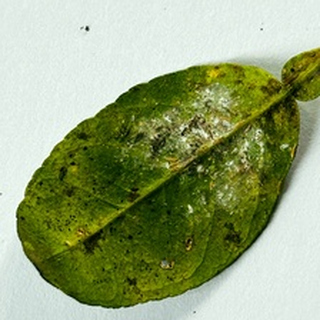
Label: lemon_bacterial_blight